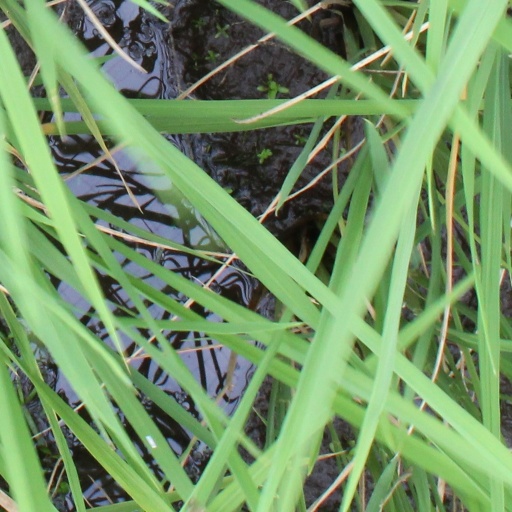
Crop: rice